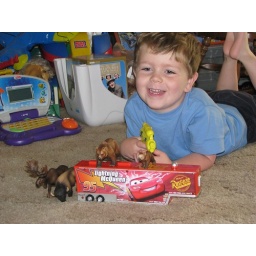
Jack and his bears, moose &amp;amp; bison are doing battle against Daddy and his mountain goat